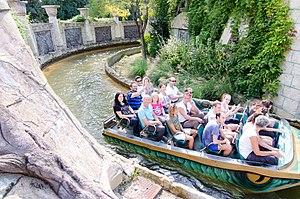
Fuga da Atlantide est une attraction aquatique située dans le parc italien Gardaland. L'attraction porte sur le thème de l'Atlantide.